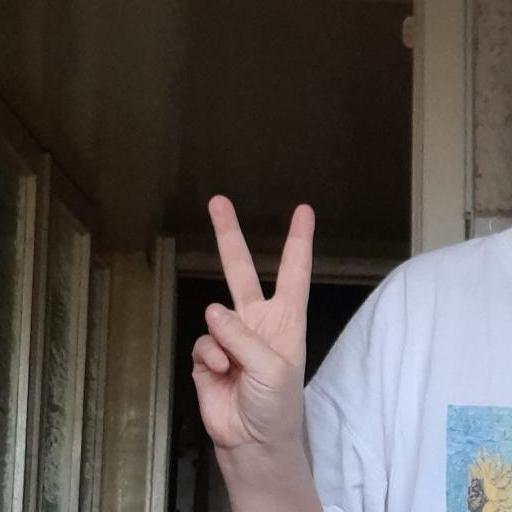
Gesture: peace